United Nations

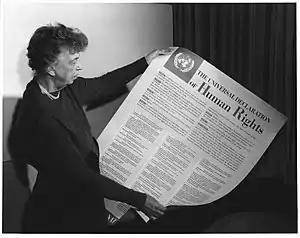
Eleanor Roosevelt with the Universal Declaration of Human Rights, 1949

In addition, there are two non-member observer states: the Holy See and Palestine. The Cook Islands and Niue, both states in free association with New Zealand, are full members of several UN specialized agencies and have had their "full treaty-making capacity" recognized by the Secretariat.